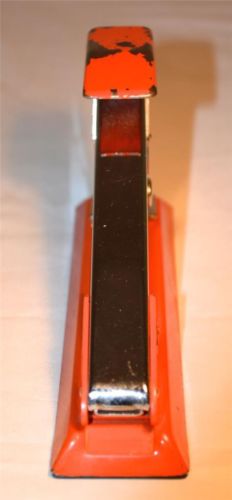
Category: stapler